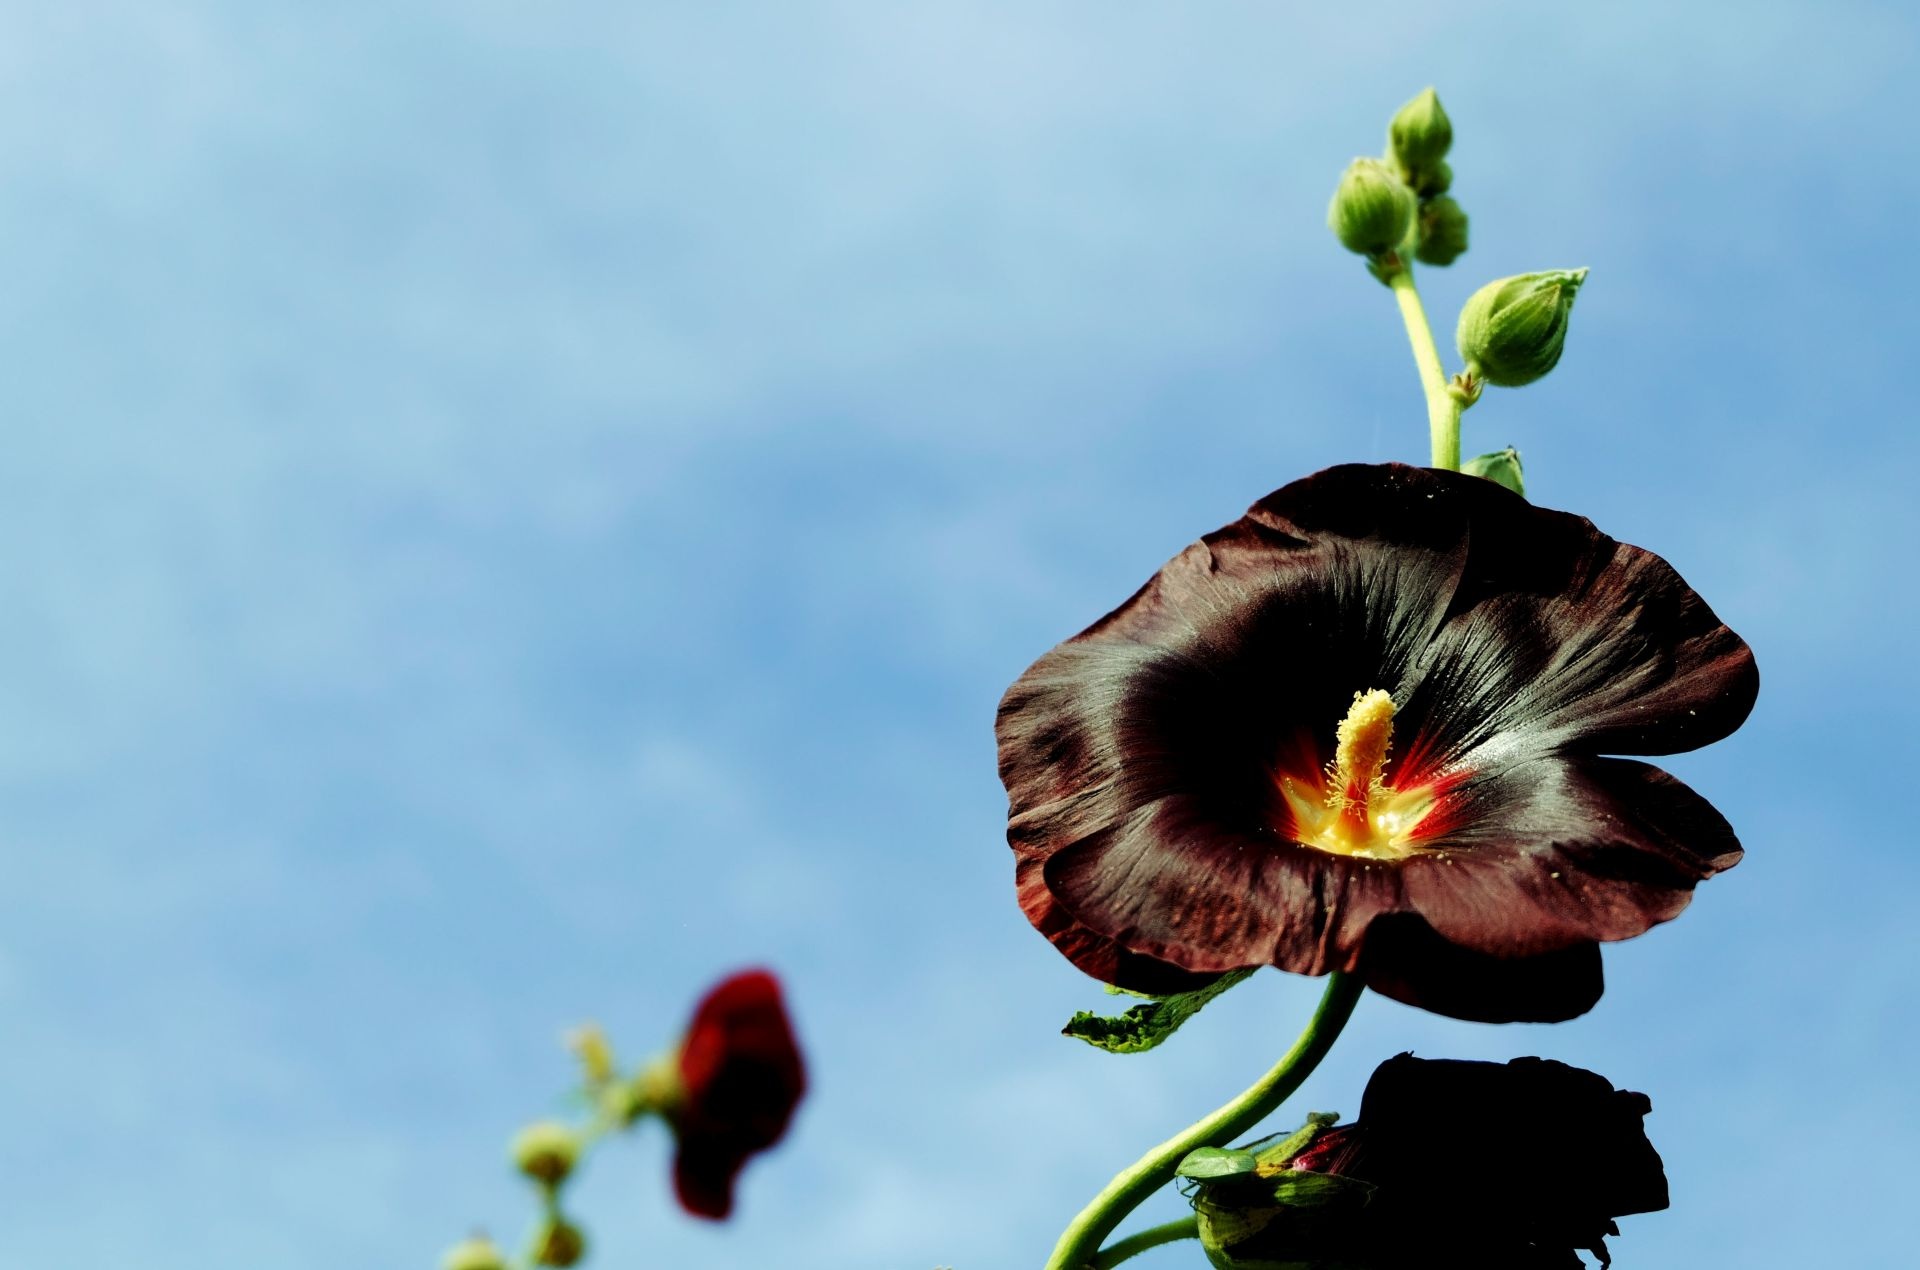
nature, blossom, plant, sky, leaf, flower, petal, bloom, dark, green, botany, flora, wildflower, bud, macro photography, flowering plant, stock rose, baby rose, plant stem, land plant